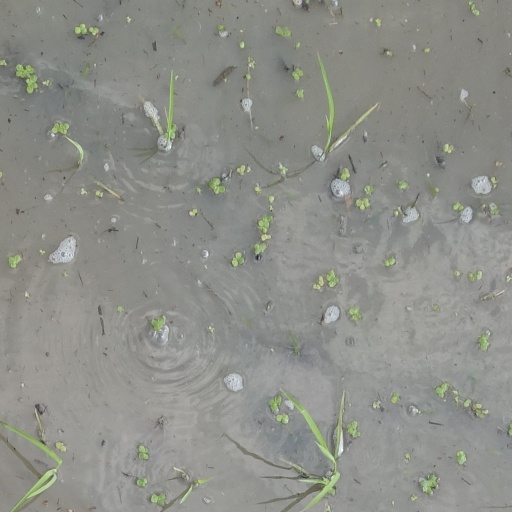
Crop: rice